Turkish Cypriots

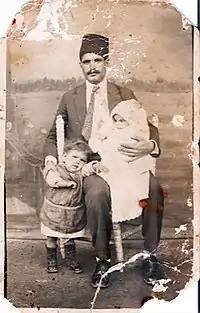
A Turkish Cypriot family who migrated to Turkey in 1935

The first mass migration of Turkish Cypriots to Turkey occurred in 1878 when the Ottoman Empire leased Cyprus to Great Britain. The flow of Turkish Cypriot emigration to Turkey continued in the aftermath of the First World War, and gained its greatest velocity in the mid-1920s. Economic motives played an important part of the continued migration to Turkey because conditions for the poor in Cyprus during the 1920s were especially harsh. Thereafter, Turkish Cypriots continued to migrate to Turkey during the Second World War in the 1940s and during the Cyprus conflict of the 1960s and 1970s.